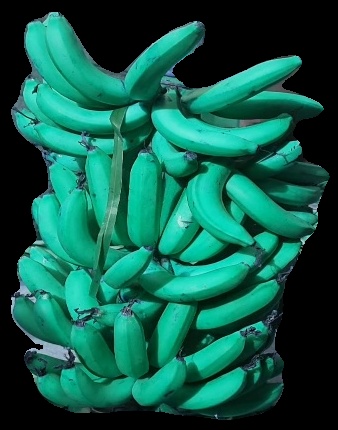
Variety: pachbale
Grade: grade3